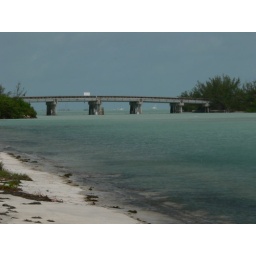
The sediment in the water turned the water almost neon colors. Definitely not the clear water we know and love.